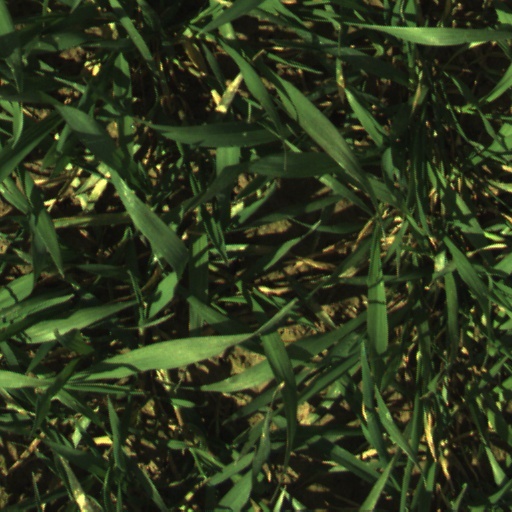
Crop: wheat